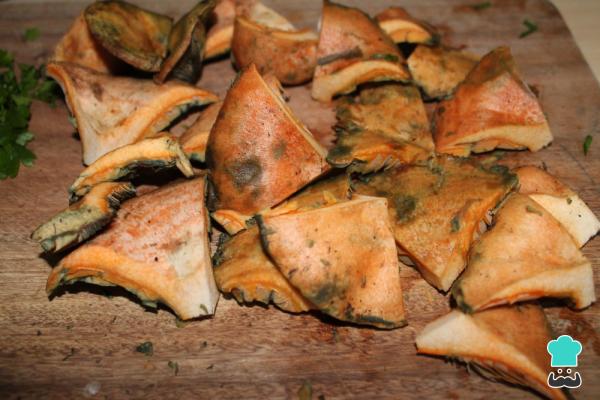
Limpia los níscalos con un papel de cocina y, si tienen tierra, humedece el papel, pero evita mojar los níscalos. Si son muy grandes, trocéalos, y si ves que tienen trozos deteriorados, córtalos y retíralos.